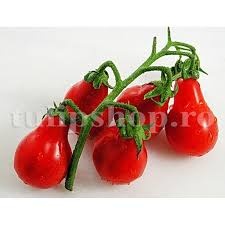
Label: tomato